Jaqueline Goés de Jesus

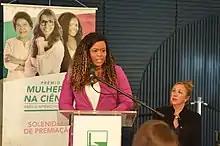
Jaqueline Goes in 2022

Jaqueline Góes de Jesus (born 1990) is a Brazilian scientist and researcher. She was part of the team which sequenced the Zika virus. During the COVID-19 pandemic, she was a member of the team responsible for sequencing the first genome of the SARS-CoV-2 virus in Brazil.